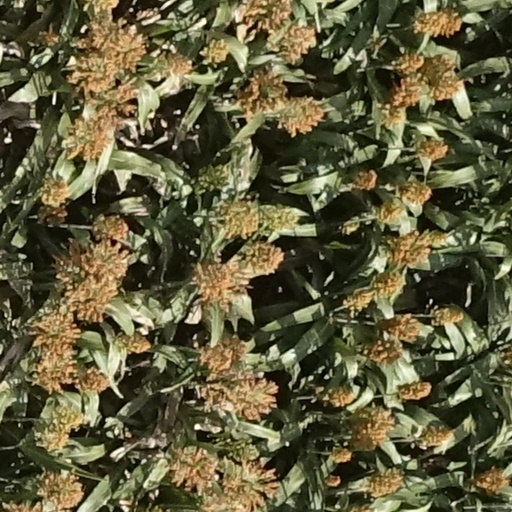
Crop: sorghum